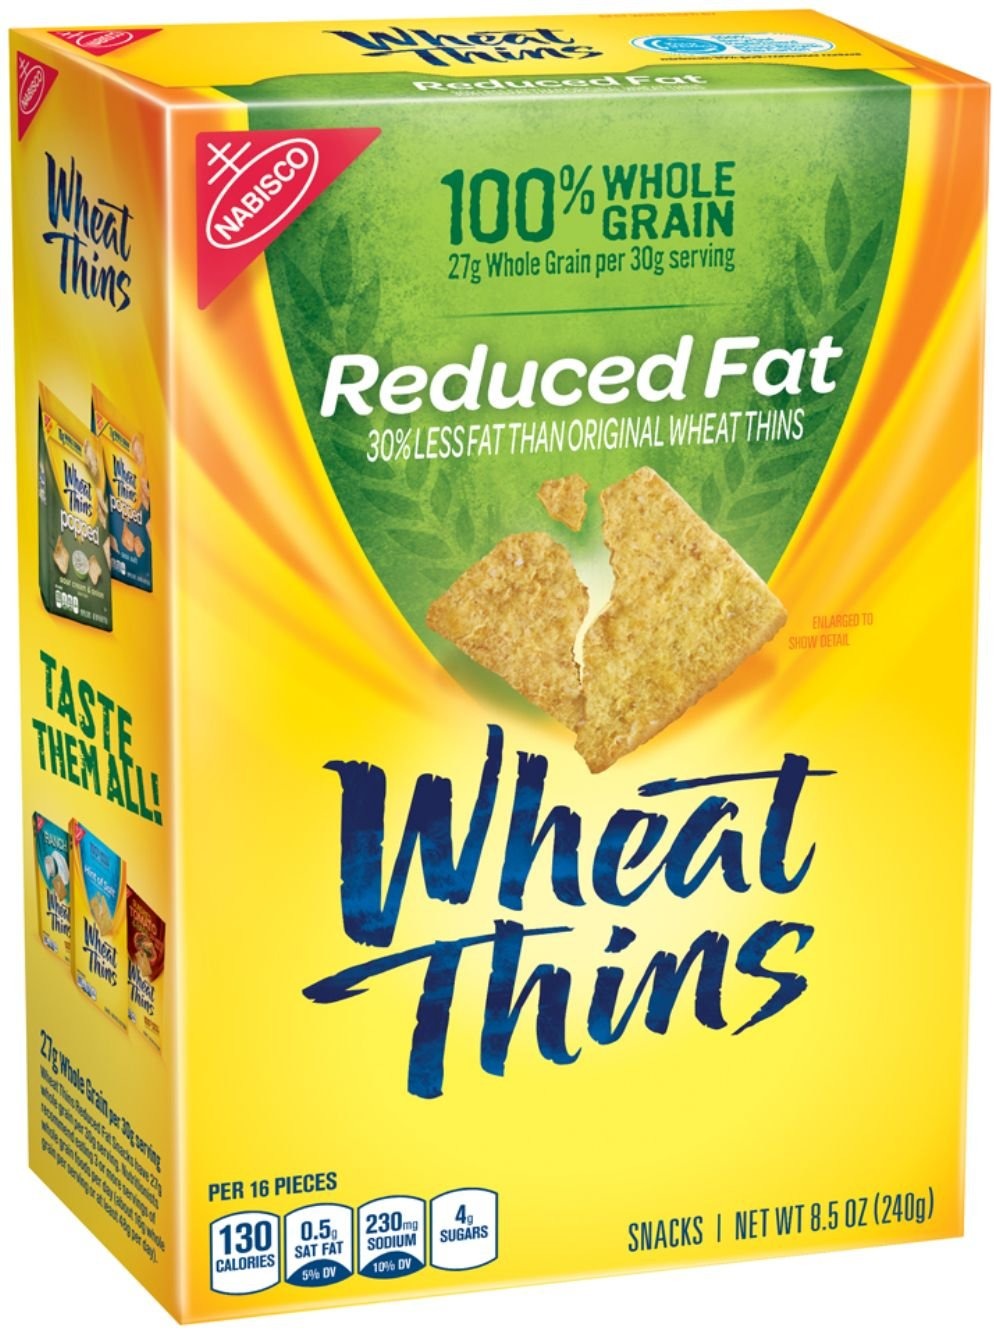
Item Name: Nabisco, Wheat Thins, 9oz Box (Pack of 4) (Choose Flavors Below) (Reduced Fat)
Product Description: Nabisco, Wheat Thins, Reduced Fat Crackers, 8.5oz Box (Pack of 4)
Value: 4.0
Unit: Count

Price: 21.9